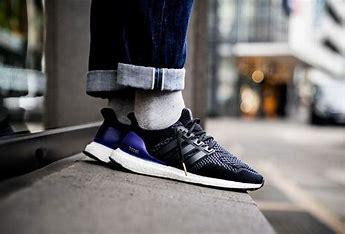
Brand: Adidas
Model: Ultraboost